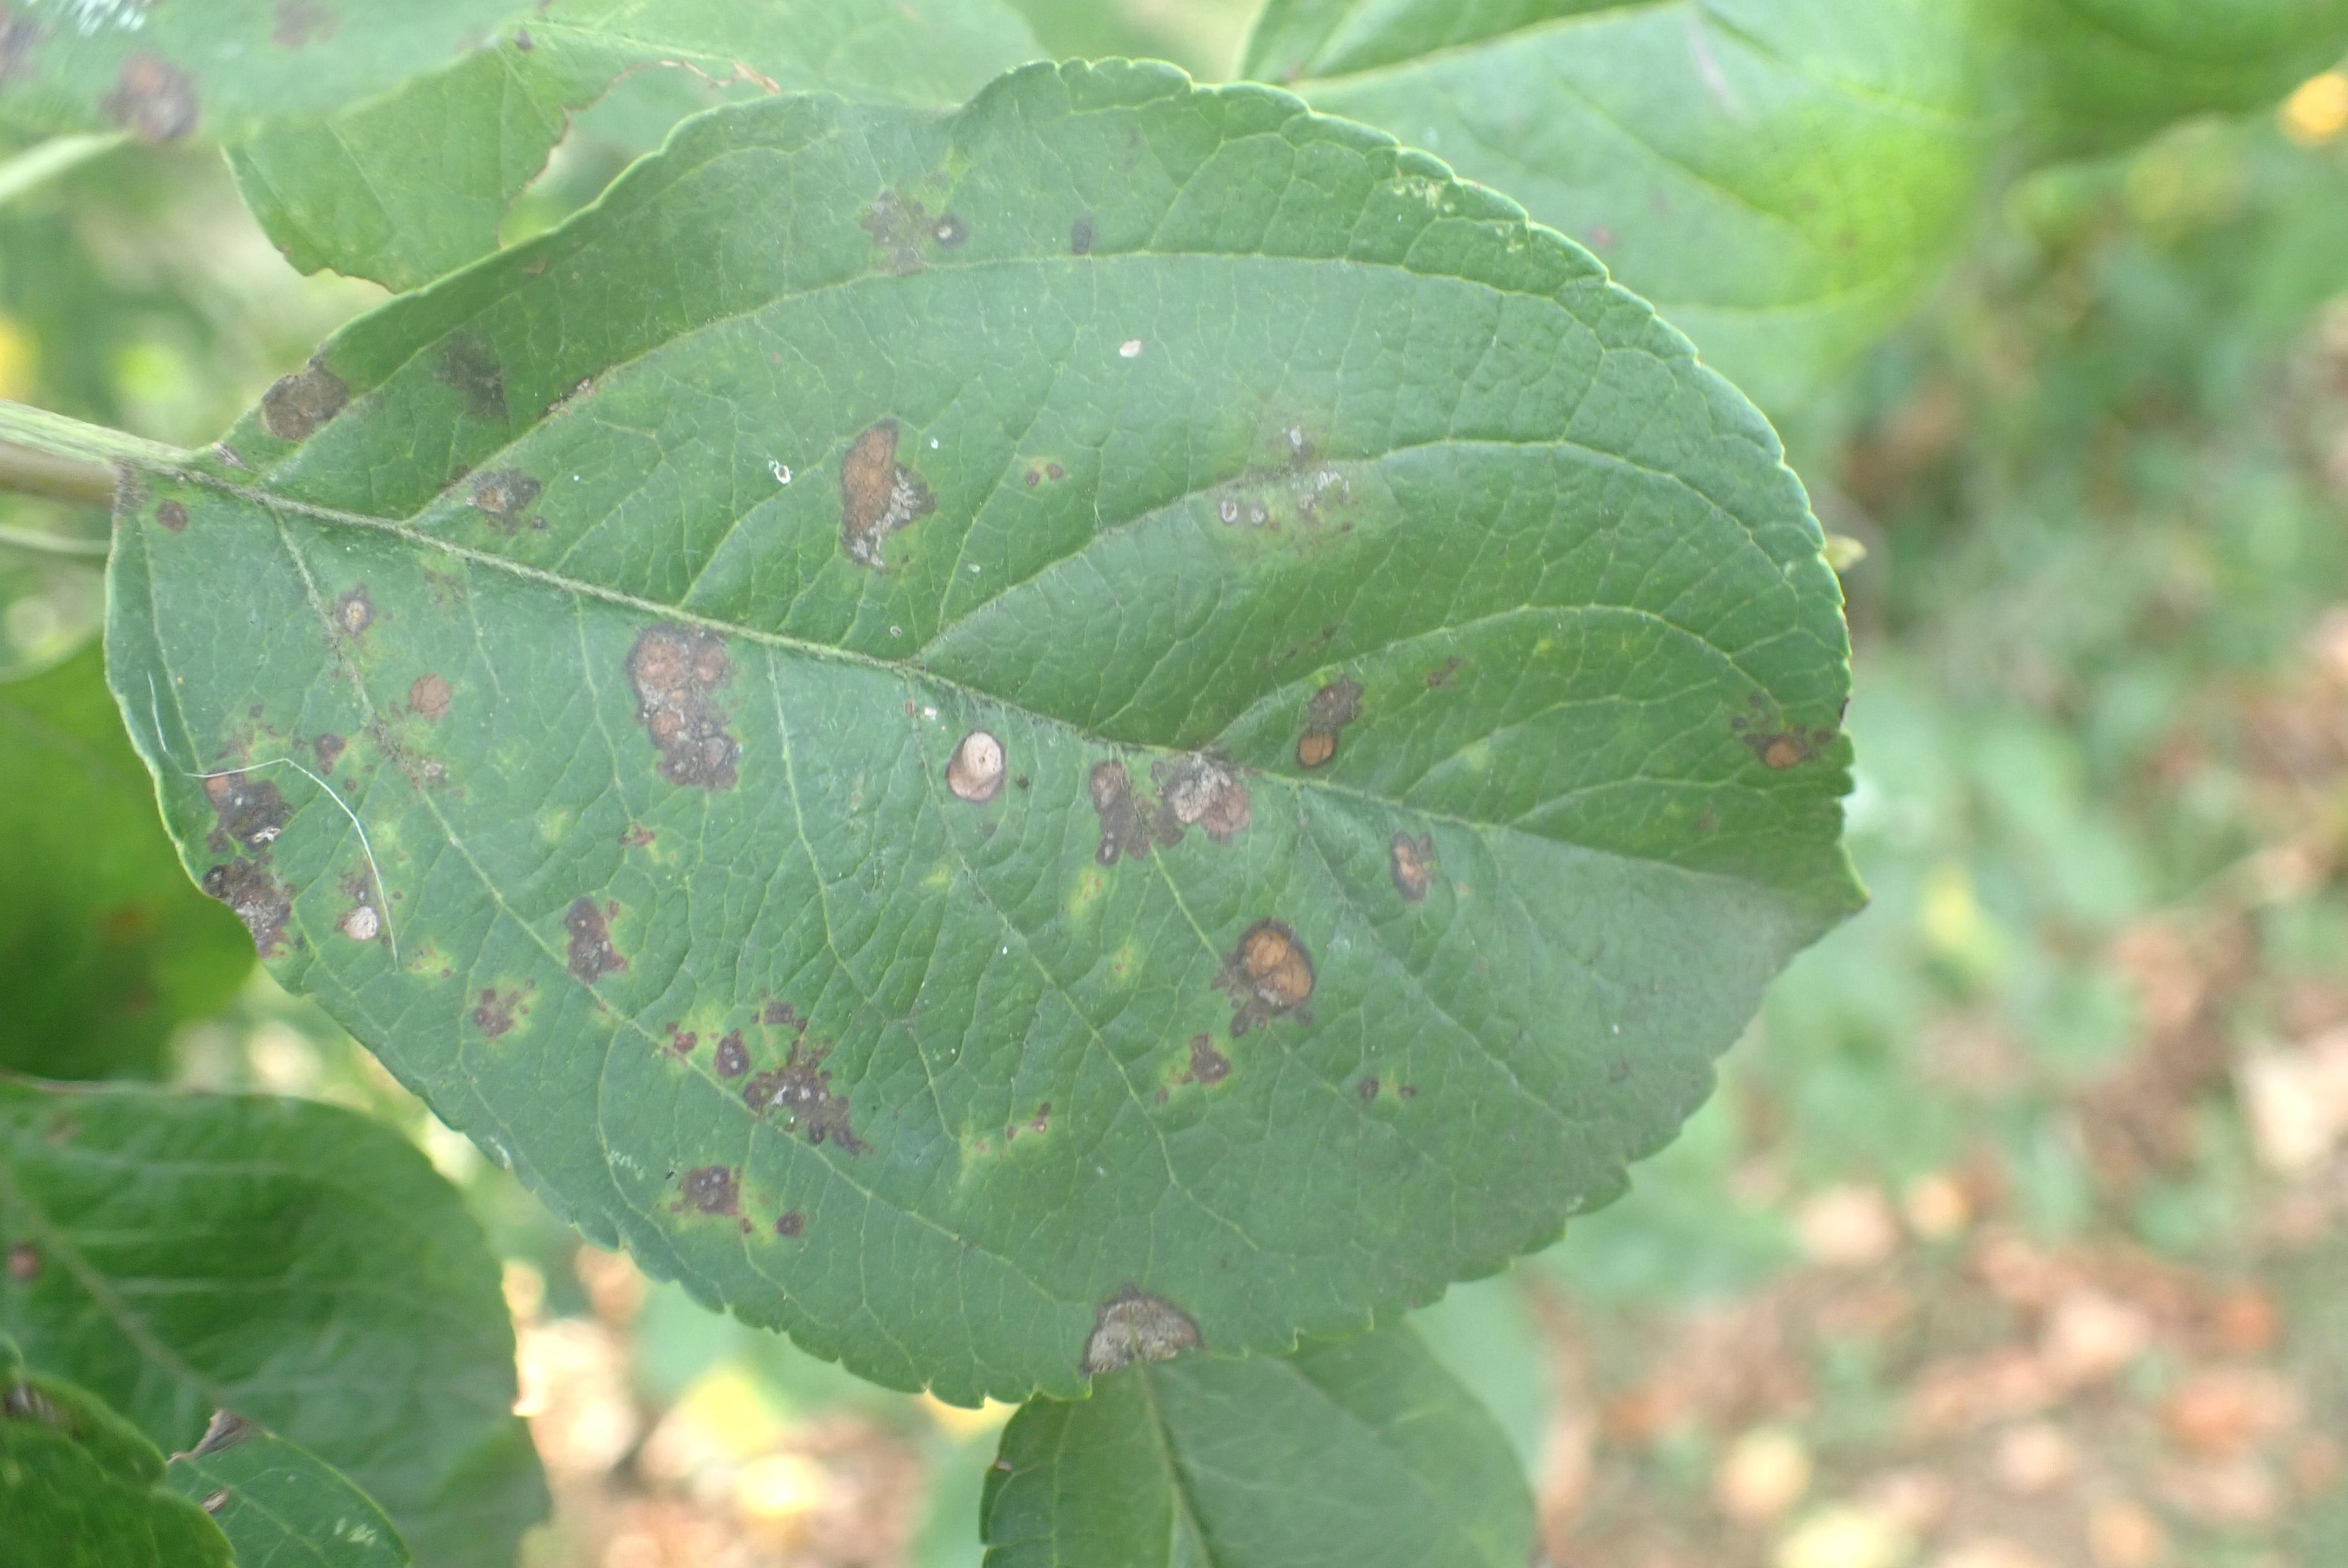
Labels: complex